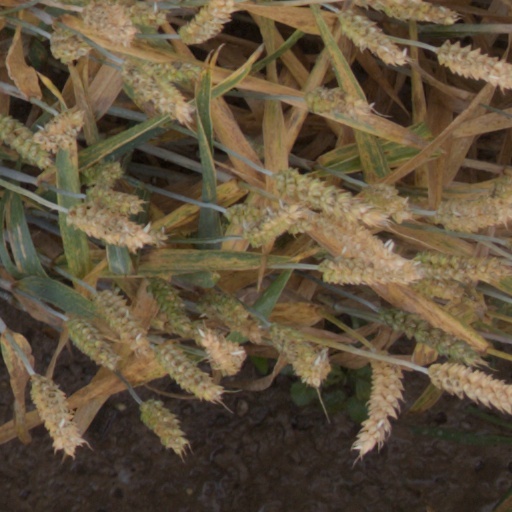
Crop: wheat